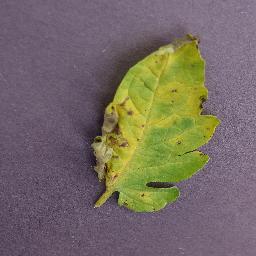
Label: Tomato___Septoria_leaf_spot